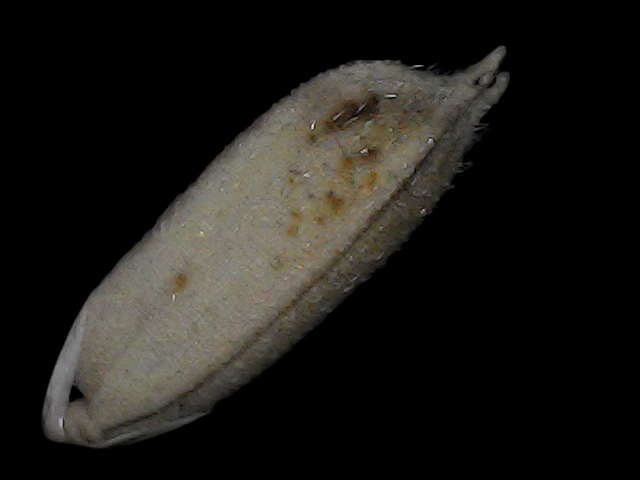
Rice variety: Bd79